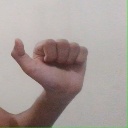
अक्षर: त